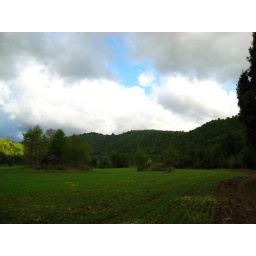
field near the springs in manzanar. i did not know how to get a decent shot with the cloud coverage